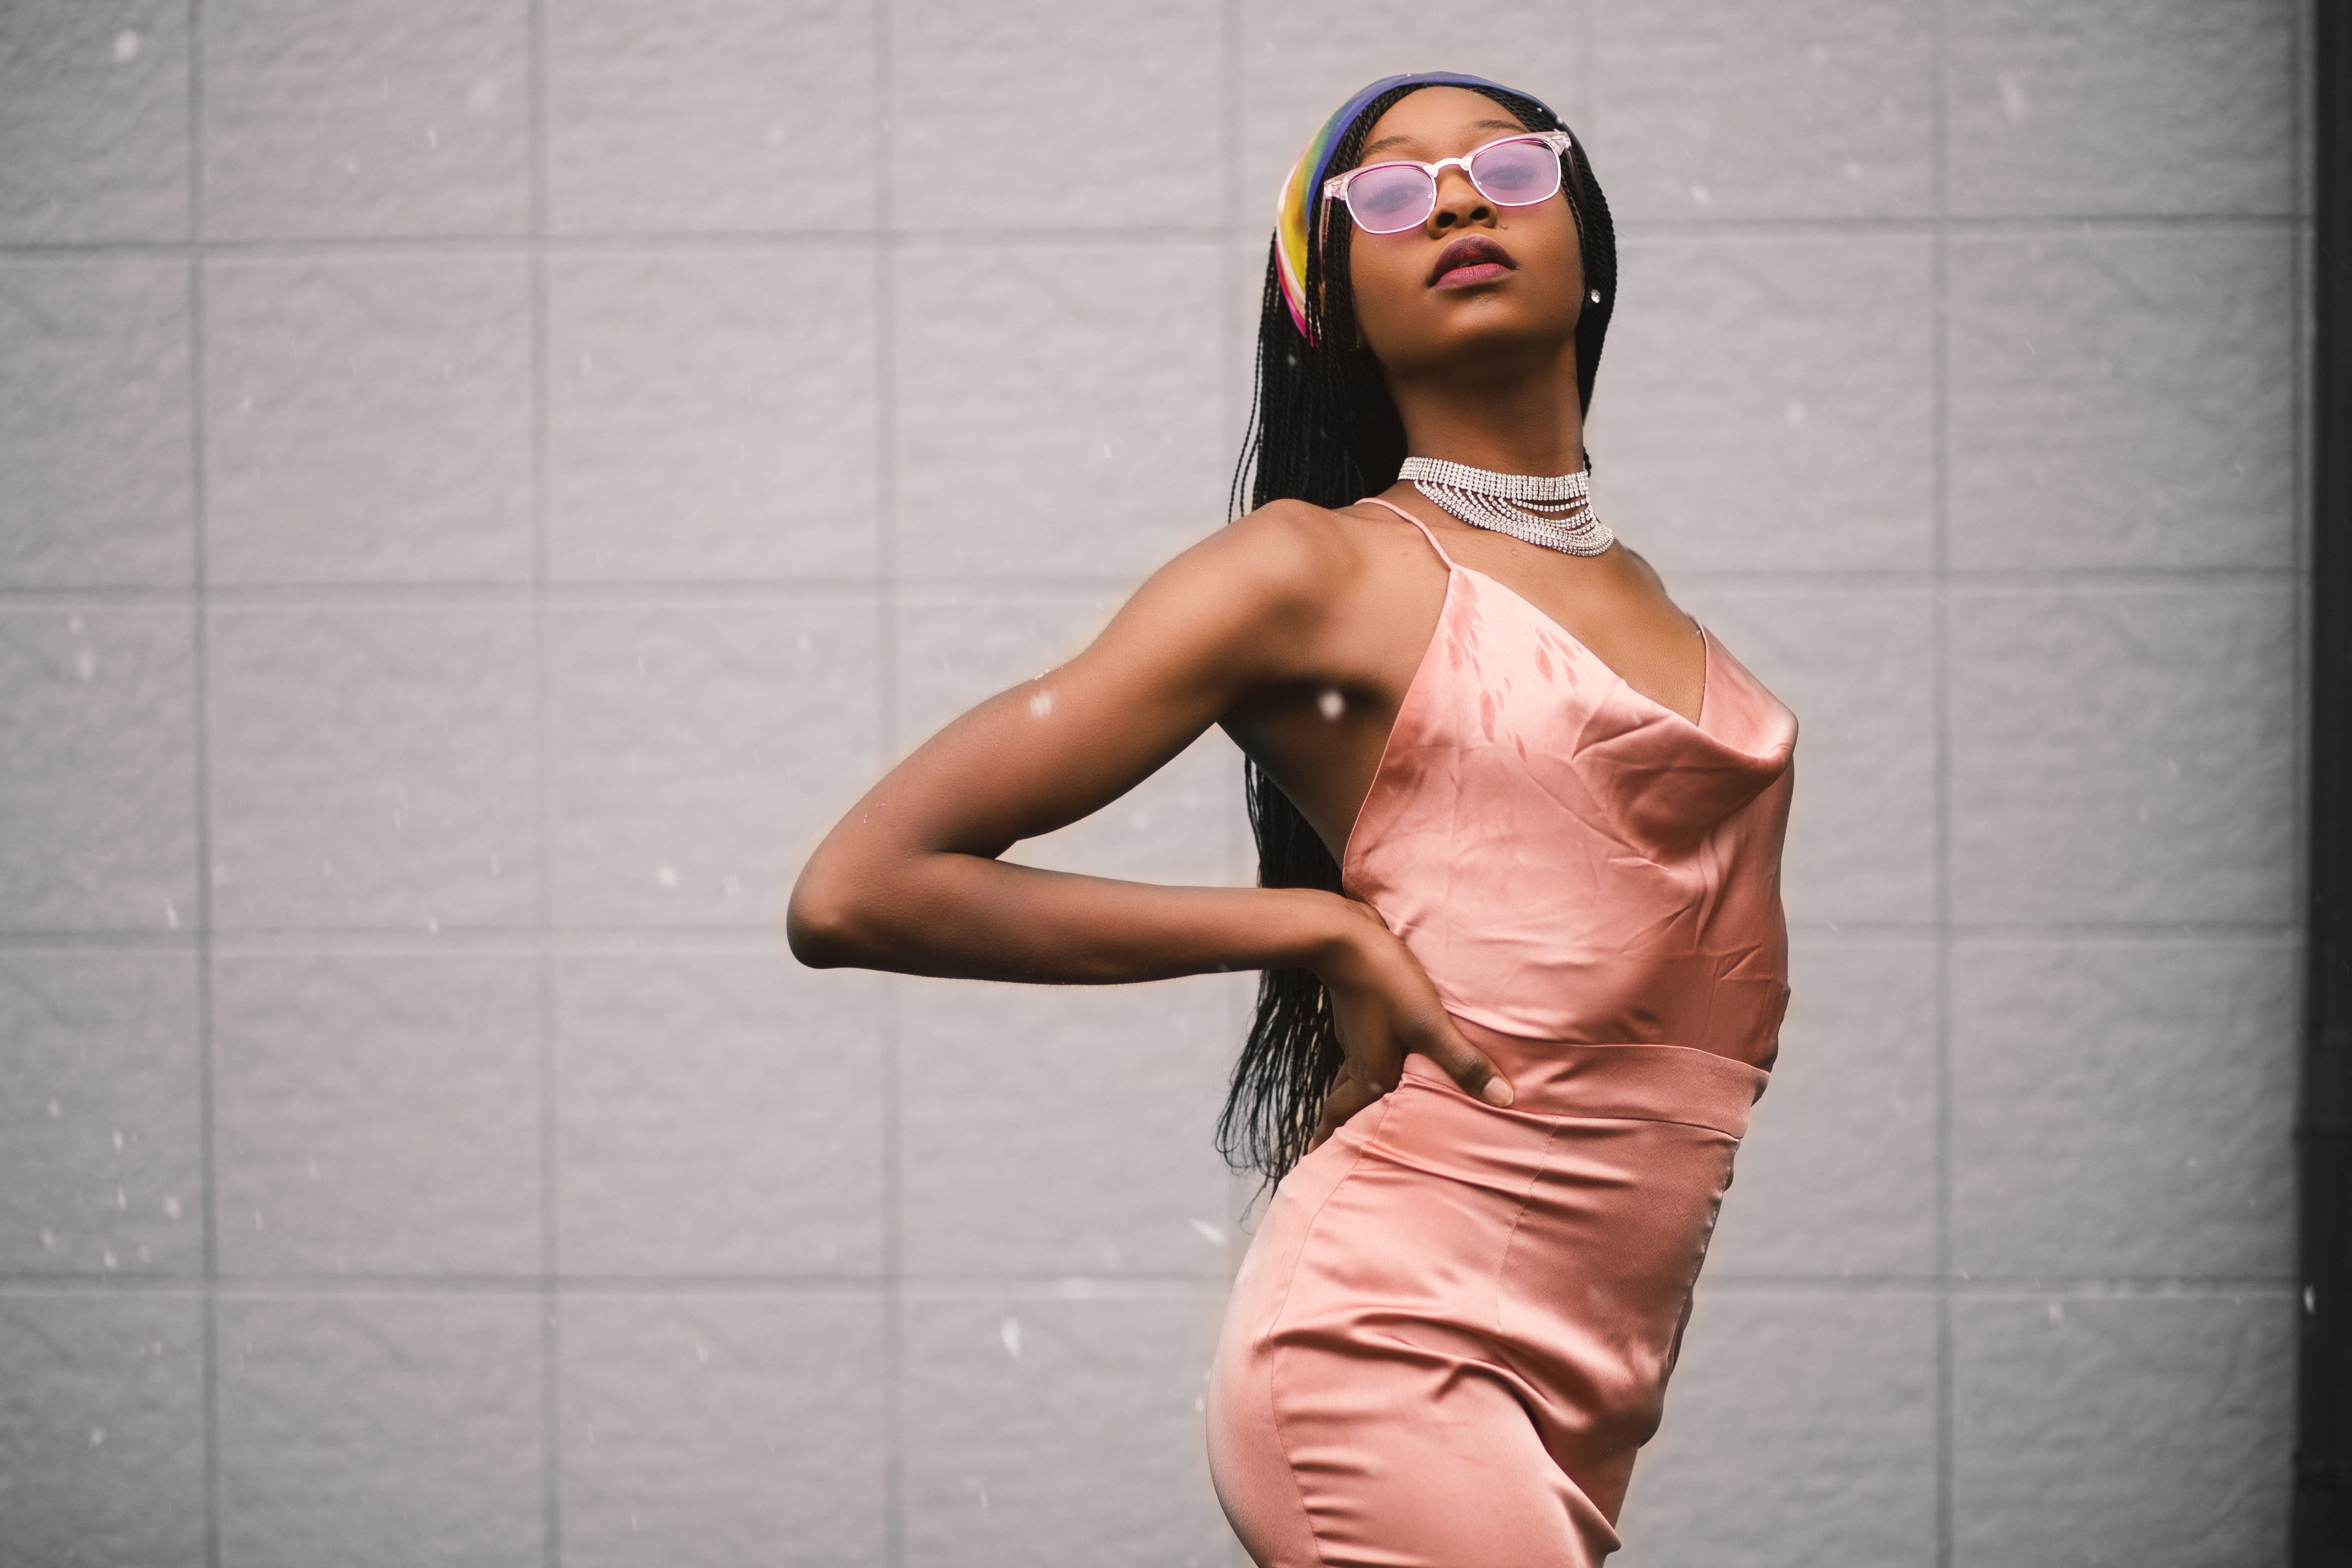
beauty, fashion, muscle, photography, model, photo shoot, black hair